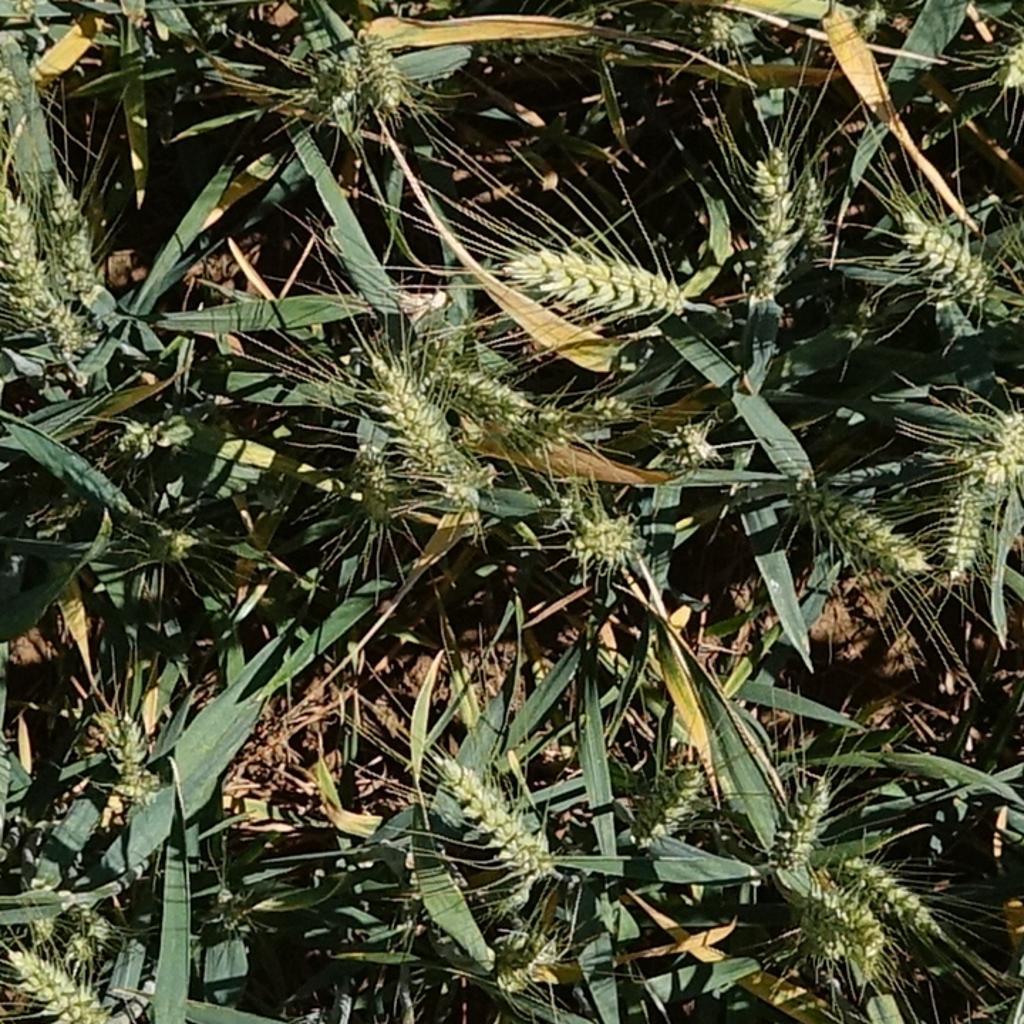
Country: France
Location: Gréoux
Wheat development stage: Filling